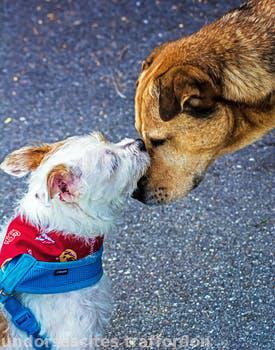
Label: Watermark